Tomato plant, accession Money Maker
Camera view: vertical (180 deg); turntable rotation: 0 degrees
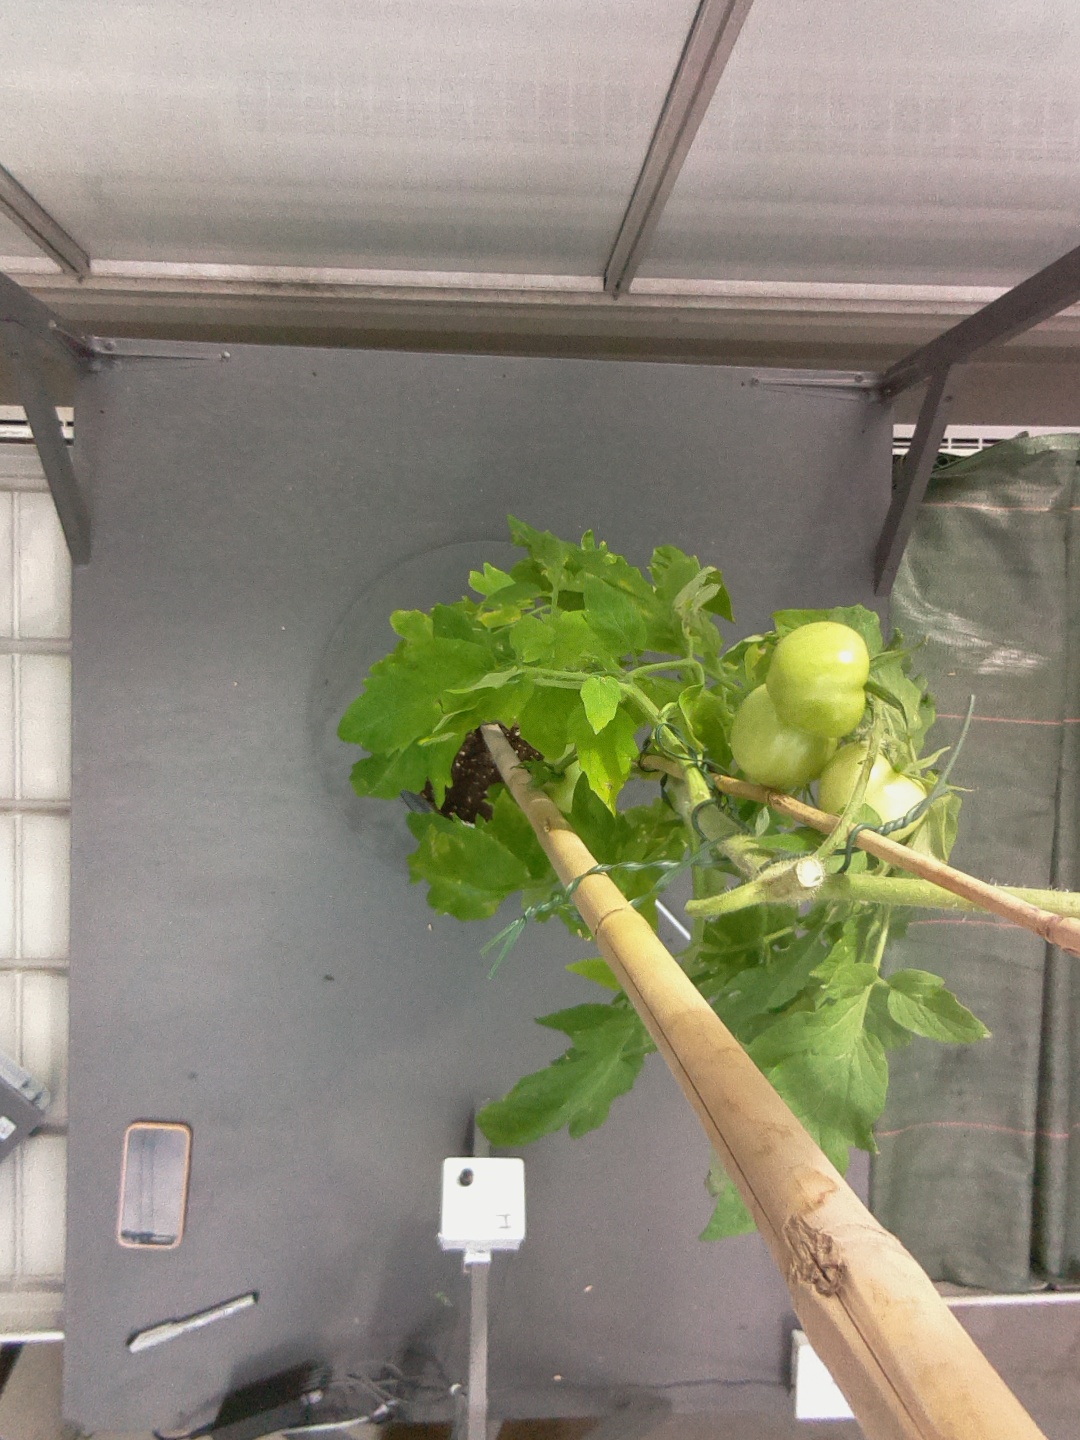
BBCH growth stage 75: 50%-60% of final fruit size